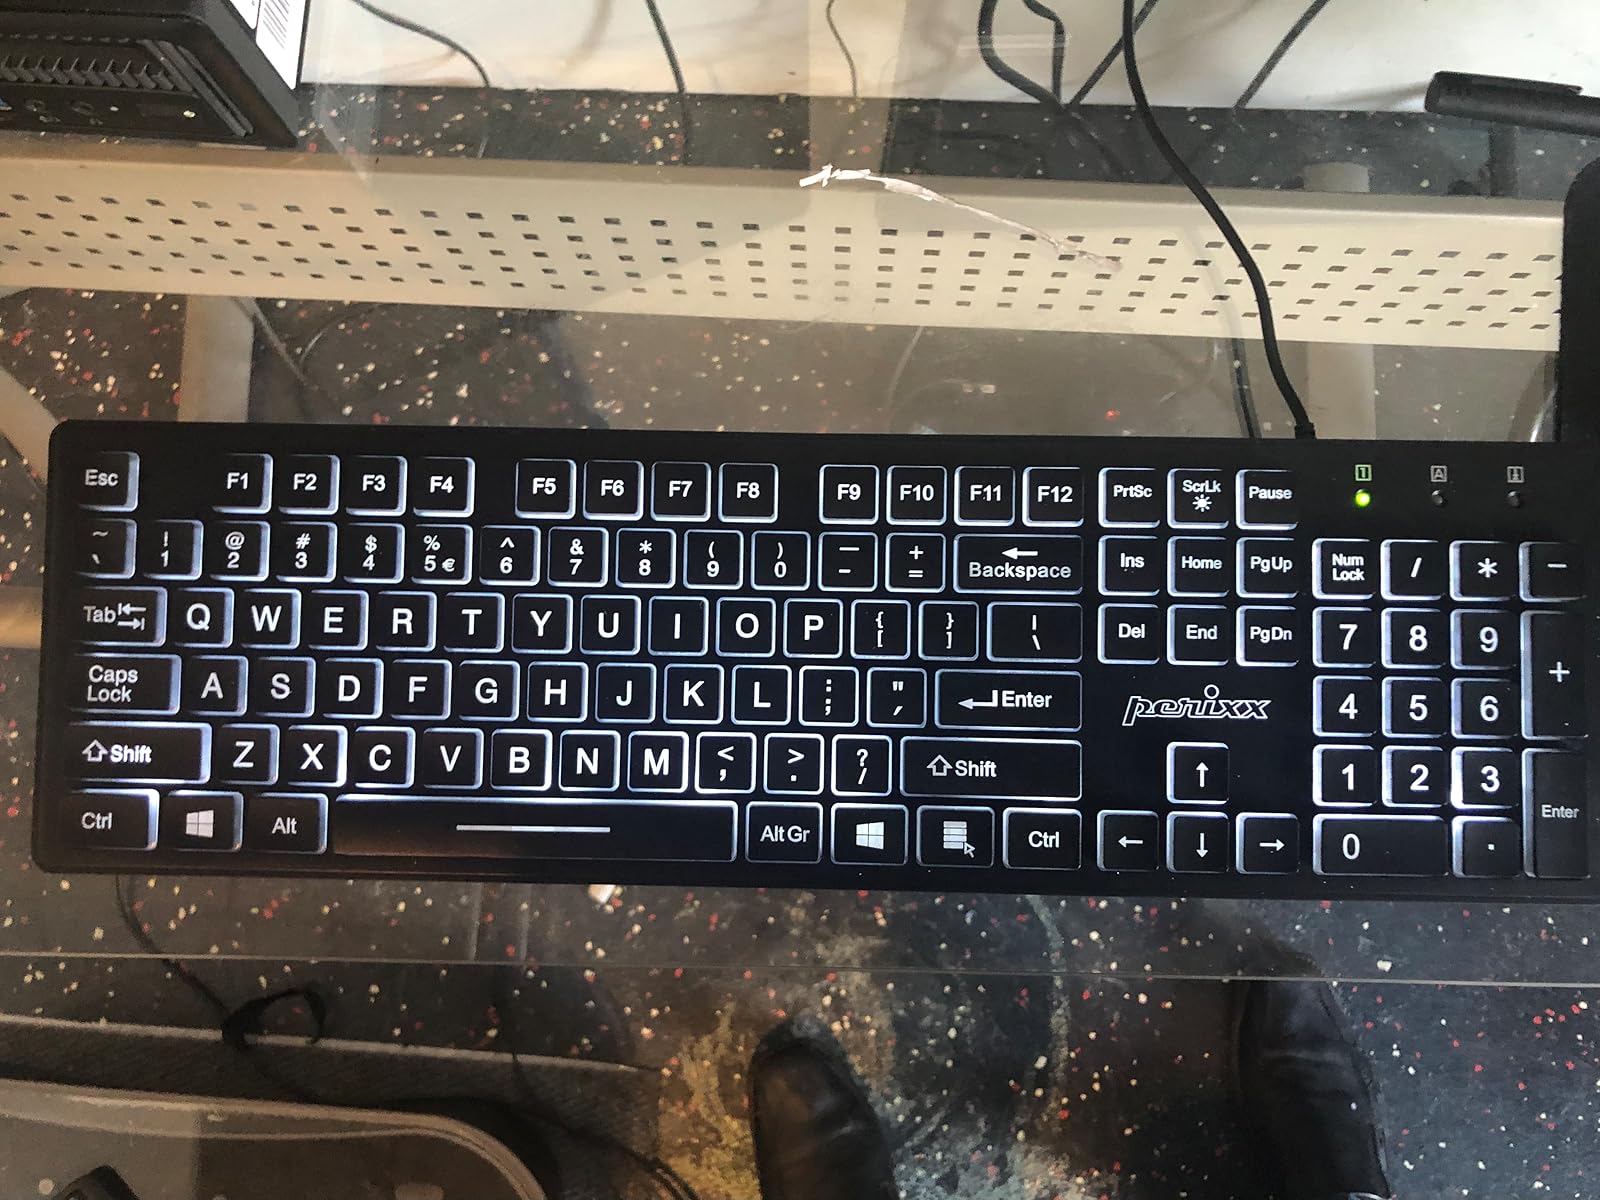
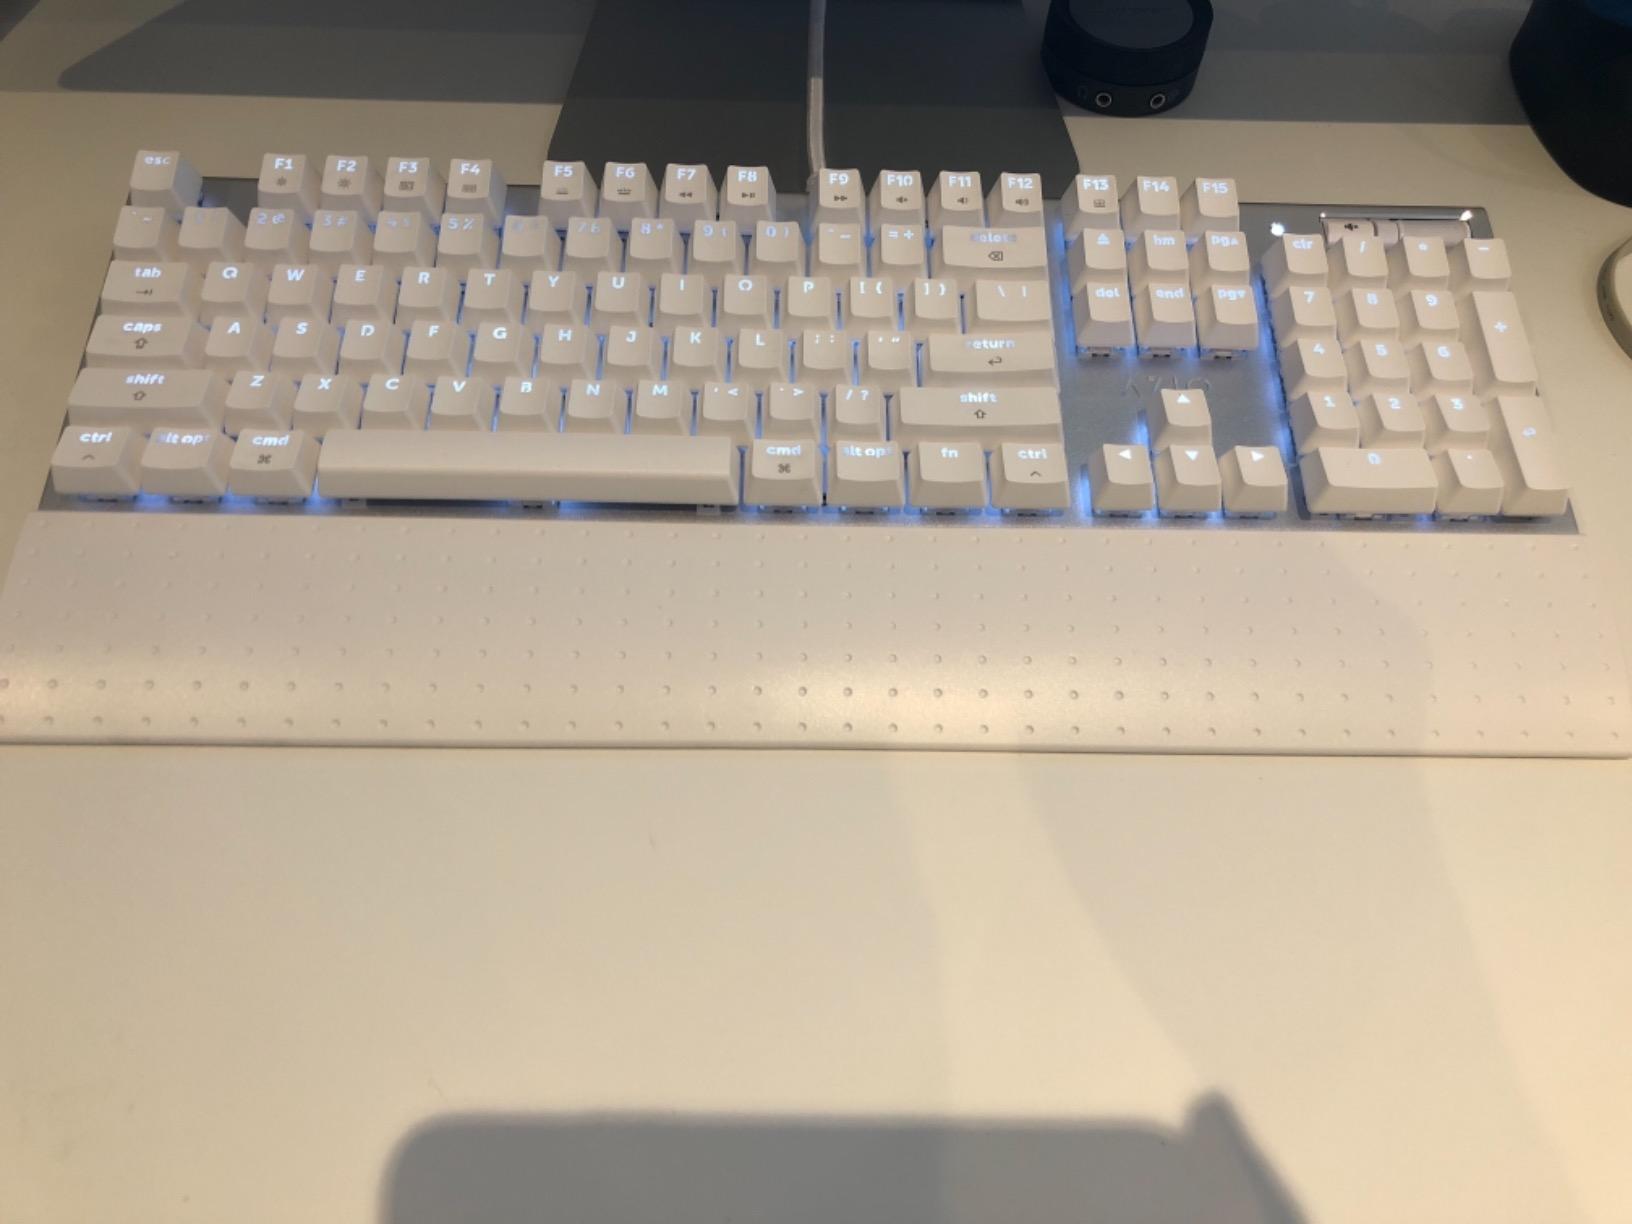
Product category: keyboard
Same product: no